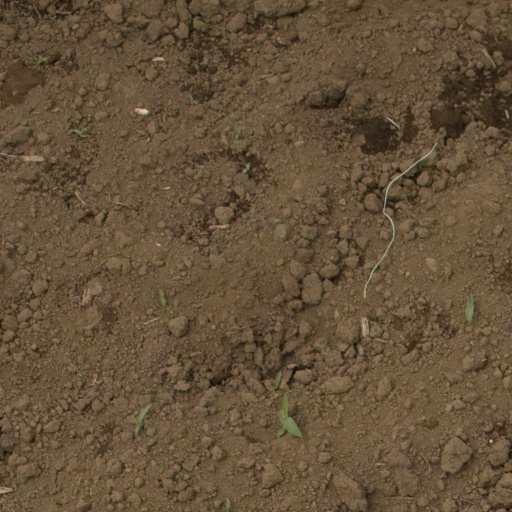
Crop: Jerusalem artichoke